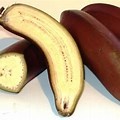
Label: banana